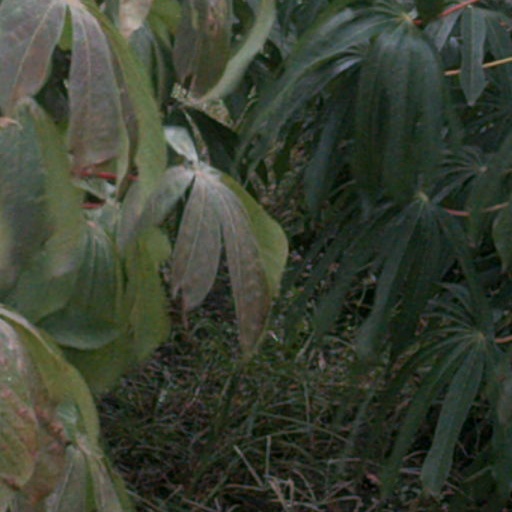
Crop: cassava